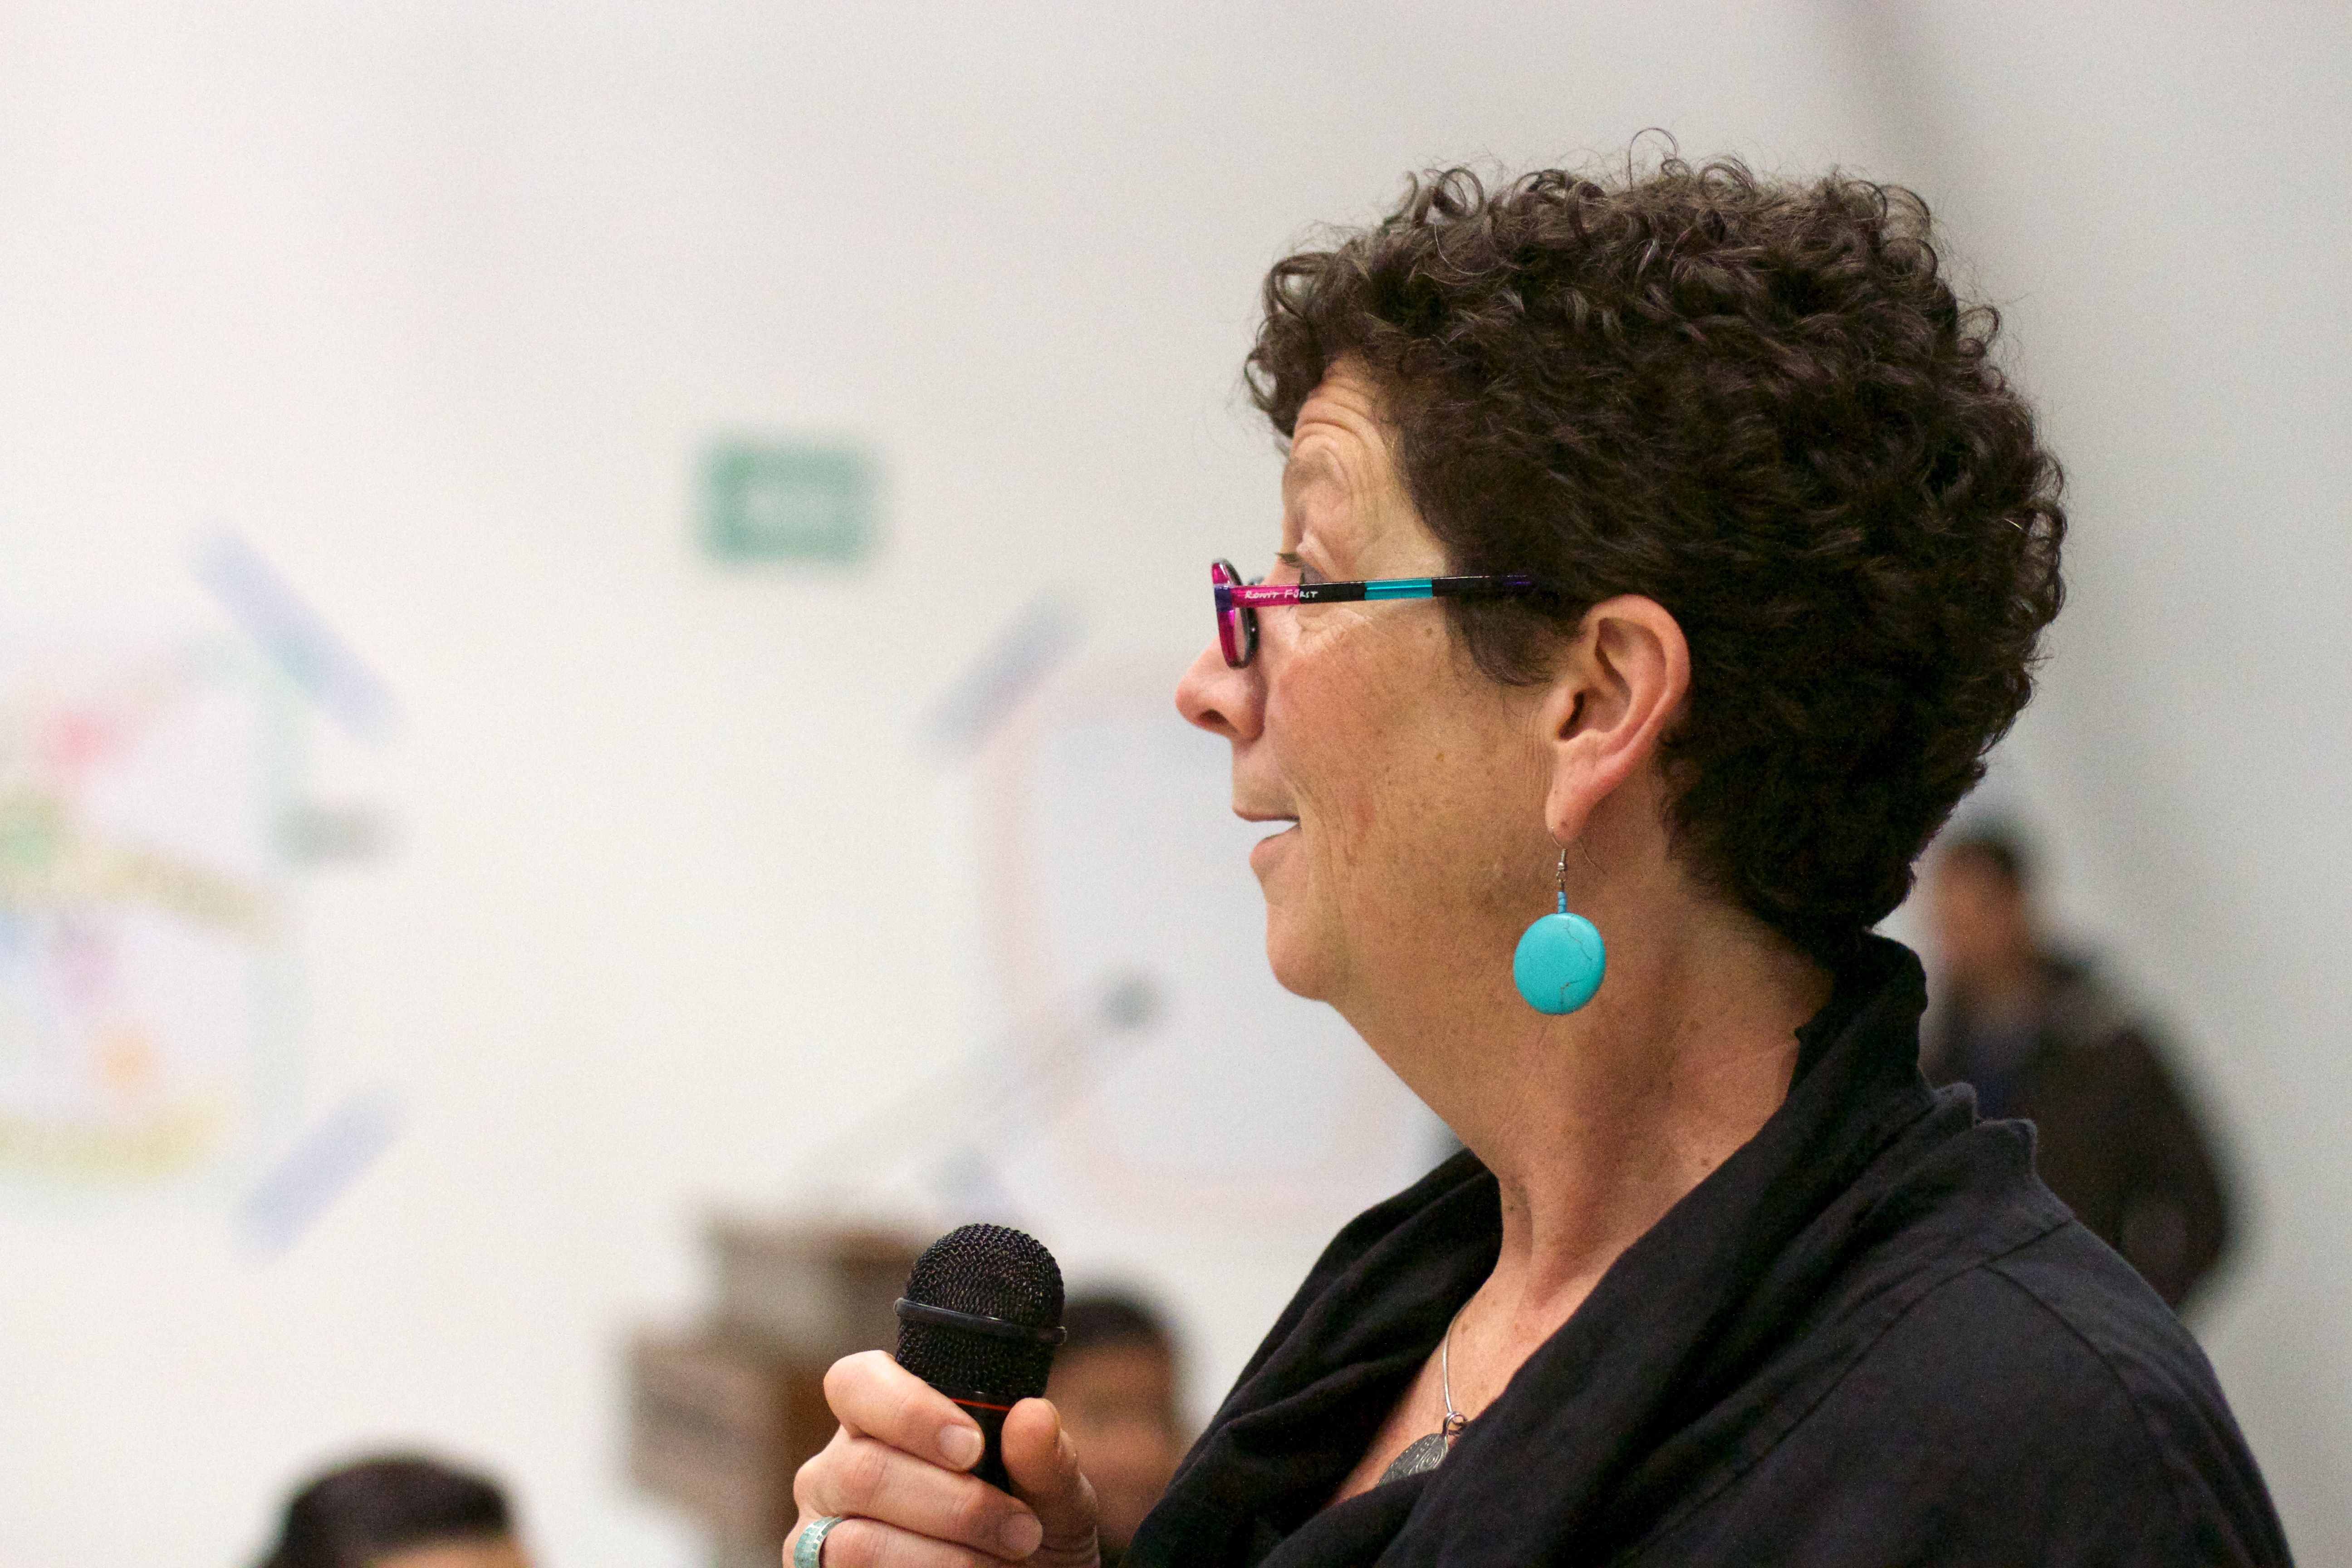
person, conversation, singing, udgagora, sense